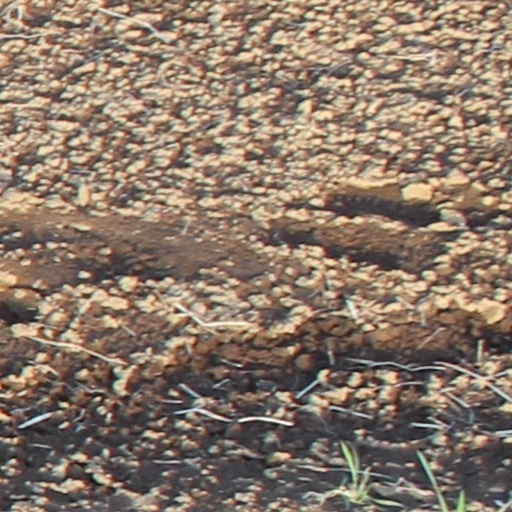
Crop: wheat